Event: Nepal Earthquake
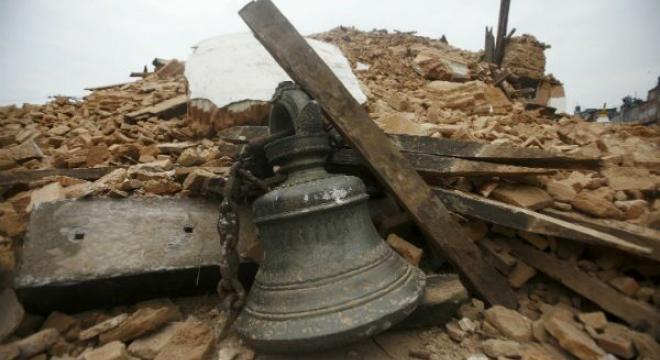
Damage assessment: damage